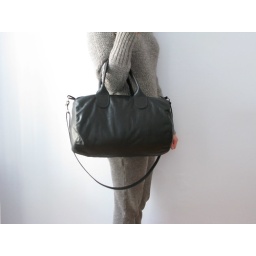
duffle bag in black horsehide leather. (sweater is from humanoid)